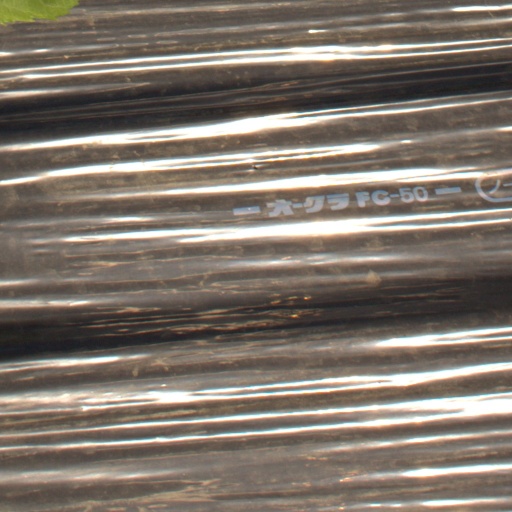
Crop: Jerusalem artichoke